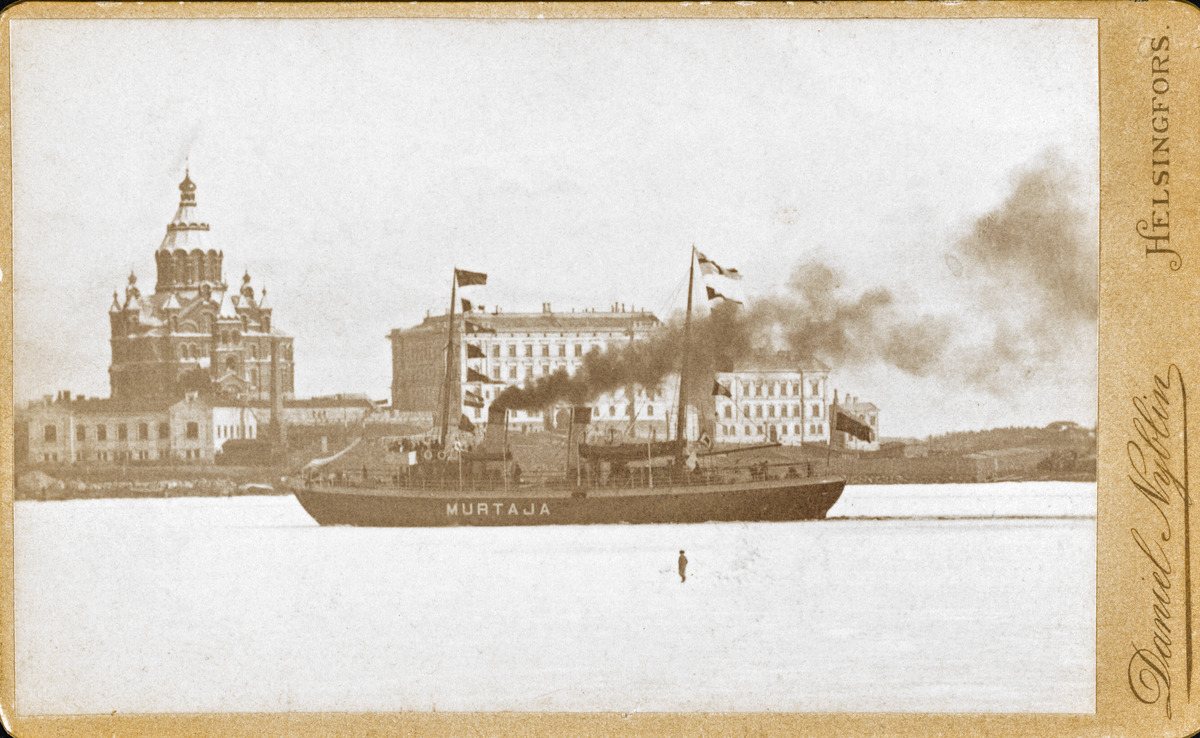
Suomen ensimmäinen jäänmurtaja  S/s Murtaja Eteläsatamassa Katajanokan edustalla
sisällön kuvaus: Suomen ensimmäinen jäänmurtaja  S/s Murtaja Eteläsatamassa Katajanokan edustalla. Taustalla Uspenskin katedraali, Rahapaja ja Rahapajankatu 1 - Pormestarinrinne 2.

Murtaja saapui Helsinkiin huhtikuussa 1890. mustavalkoinen
Kuvaaja: Nyblin, Daniel, valokuvaaja
Ajankohta: kuvausaika 1890 n
Paikka: Suomi, Uusimaa, Helsinki, Katajanokka Helsinki, Eteläsatama
Aiheet: laivat, jäänmurtajat, höyrylaivat, merenkulku, talvimerenkulku, jää, lumi